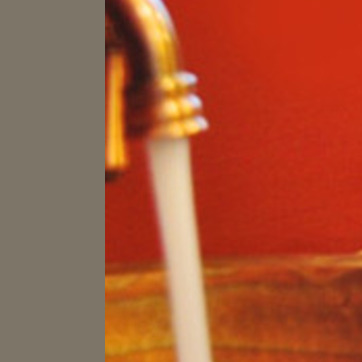
Material: water